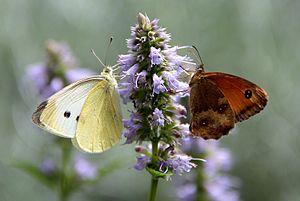
Piéride de la rave (Pieris rapae) et Amaryllis, (Pyronia tithonus) butinant une sommité fleurie d'Agastache foeniculum - Havré, Belgique